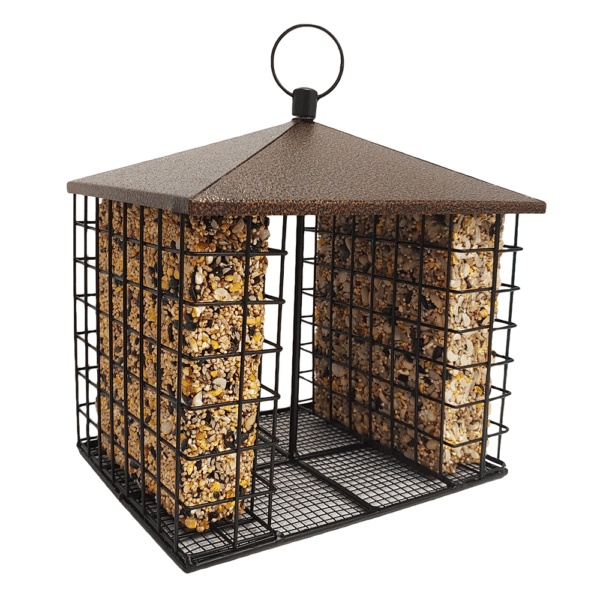
Wildlife Sciences Fly-Through Seed Bar Feeder
Powder Coated Metal Components Antiqued Copper Roof Built-In Ring Hanger Mesh Bottom for Drainage Easy to Clean and Simple to Use Holds up to Two Large Seed Bars
Brand: Wildlife Sciences
Category: Home & Garden > Decor > Bird & Wildlife Feeder Accessories > Suet Cages